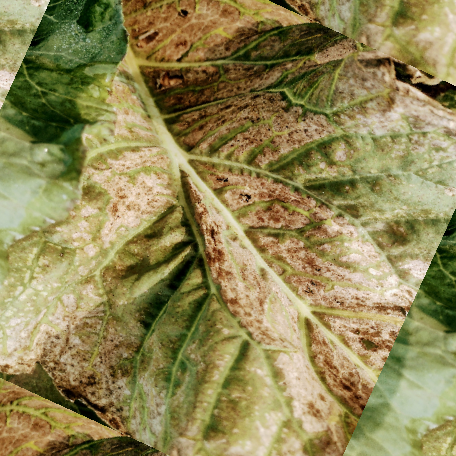
Label: Downy Mildew